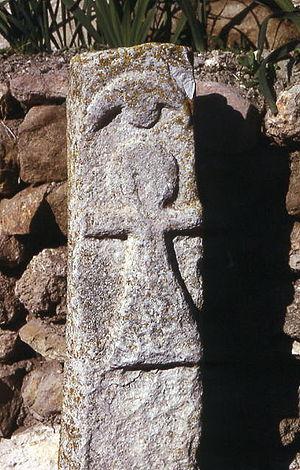
Stèle, Tophet de Carthage, Tunisie